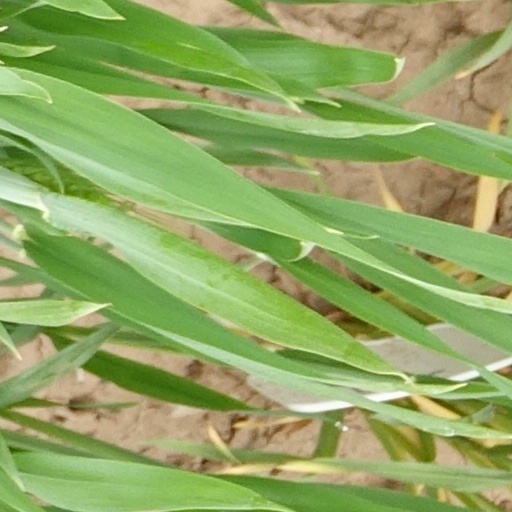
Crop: wheat